Turey El Taíno

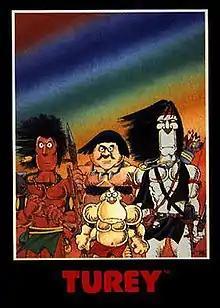
Cover art by Ricardo Álvarez Rivón

Turey El Taíno is a Puerto Rican publication that remains the most long-standing local comic to date. Originally available in stand-alone magazines and in a strip featured on the now defunct "El Mundo" newspaper, "Turey" debuted in news stands on October 26, 1989. Published by "Editorial Manos" and written and drawn by Ricardo Álvarez-Rivón, "Turey" shows its readers the way the Taínos used to live before Puerto Rico was discovered by Christopher Columbus and his crew. It also depicts the many different words and instruments they used and how they battled their arch-enemies, the Caribs. Between 1991 and 2006, "Turey" strips were published in "El Nuevo Día". Álvarez-Rivón continues to write and illustrate the Turey comic strips with the collaboration of his wife, Magali Álvarez-Rivón.